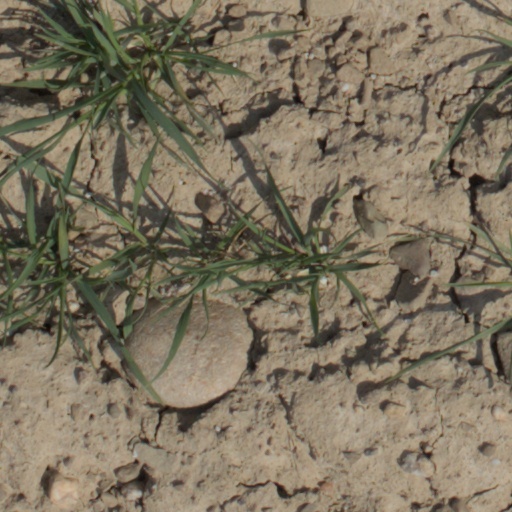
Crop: wheat